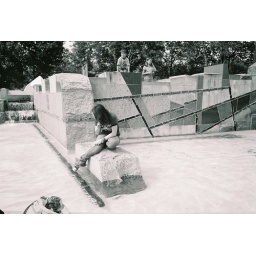
(kodakblackandwhite) pic of me on a rock isle in the library fountain . photo by kaci